Danil Savinykh

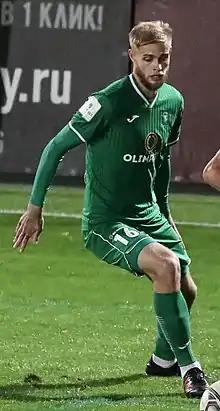
Savinykh with Tom Tomsk in 2021

Danil Sergeyevich Savinykh (born 16 January 2001) is a Russian football player.